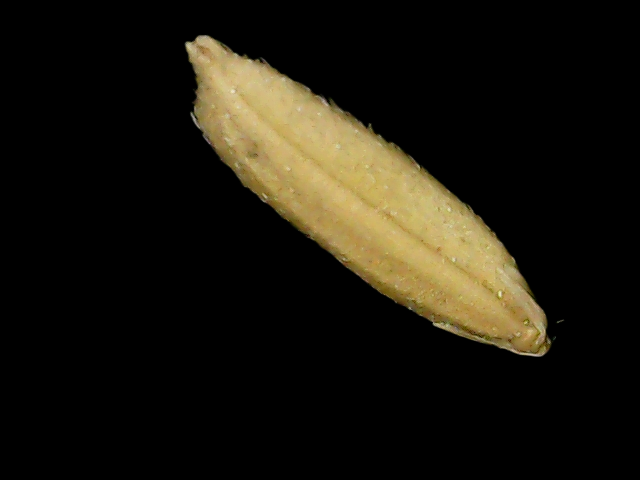
Rice variety: Binadhan12